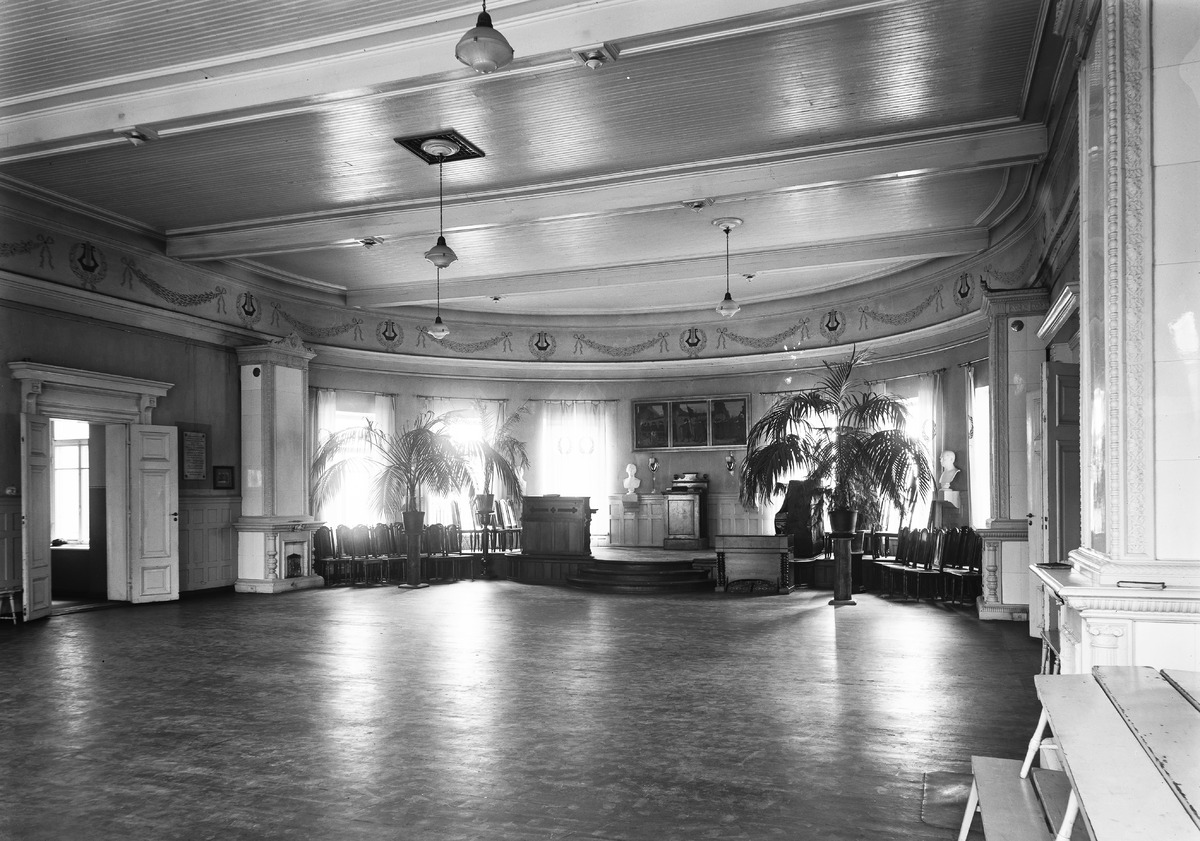
Oulun lyseon sisätiloja
Interior of Oulu lyceum
sisällön kuvaus: Oulun lyseon sisätiloja 28.2.1932. Juhlasali. content description: Interior of Oulu lyceum on February 28, 1932. The function hall.
Vuosi: 1932
Paikka: Suomi, Oulu, Suomi, Pohjois-Pohjanmaa, Oulu
Aiheet: Oulun lyseo; koulurakennukset; lyseot; sisäkuva; salit; lyceum; school building; Oulu lyceum; halls